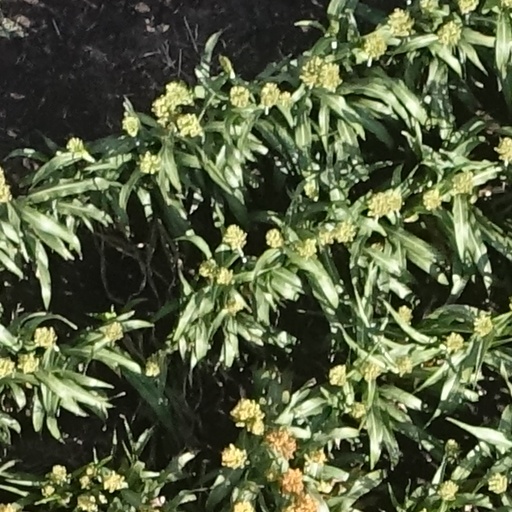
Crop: sorghum